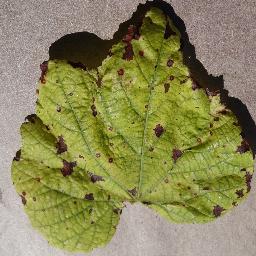
Label: Grape___Leaf_blight_(Isariopsis_Leaf_Spot)